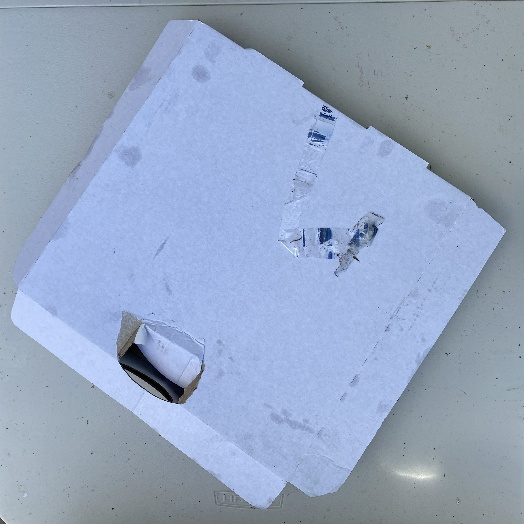
Label: Cardboard